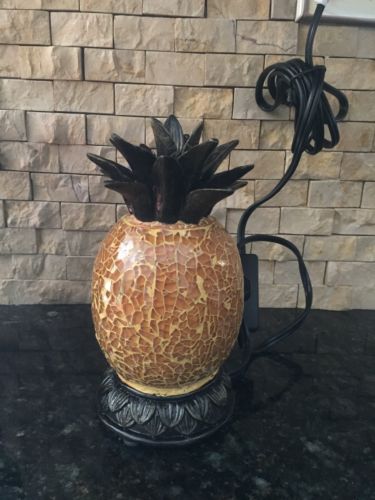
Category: lamp